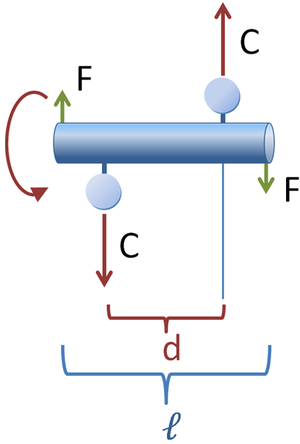
En cinématique, l'étude des corps en rotation est une branche fondamentale de la physique du solide et particulièrement de la dynamique, y compris de la dynamique des fluides, qui complète celle du mouvement de translation. L'analyse du mouvement de rotation se prolonge y compris aux échelles atomiques, avec la dynamique moléculaire et l'étude de la fonction d'onde en mécanique quantique.